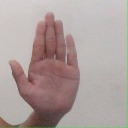
अक्षर: ध